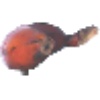
Label: Banana Red 1